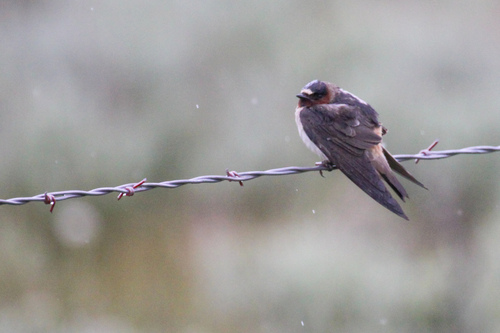
this is a bird with a white belly, grey wings and a brown throat.
a small grey and brown bird with a white chest and a small head.
this is a grey bird with a white belly and a brown head.
this bird has a speckled belly and breast with a short pointy bill.
a tiny bird with a gray back and wings; the wings are extended and longer than the body.
this tiny dark bird has a small black head with charcoal wings and tale, a peach rump and a white breast.
this bird has brown secondaries, a white chest, and a red face.
this bird is grey with white and has a very short beak.
this is a plump bird with a small head, the wings are dark gray and the nape is brown, while the beak is black, short and pointed.
this bird has a white line across its head and black spot on head with grey and orange with white in body.
Species: Cliff Swallow